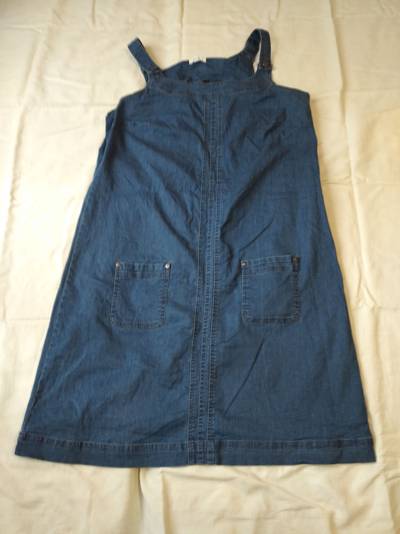
Waste category: clothes